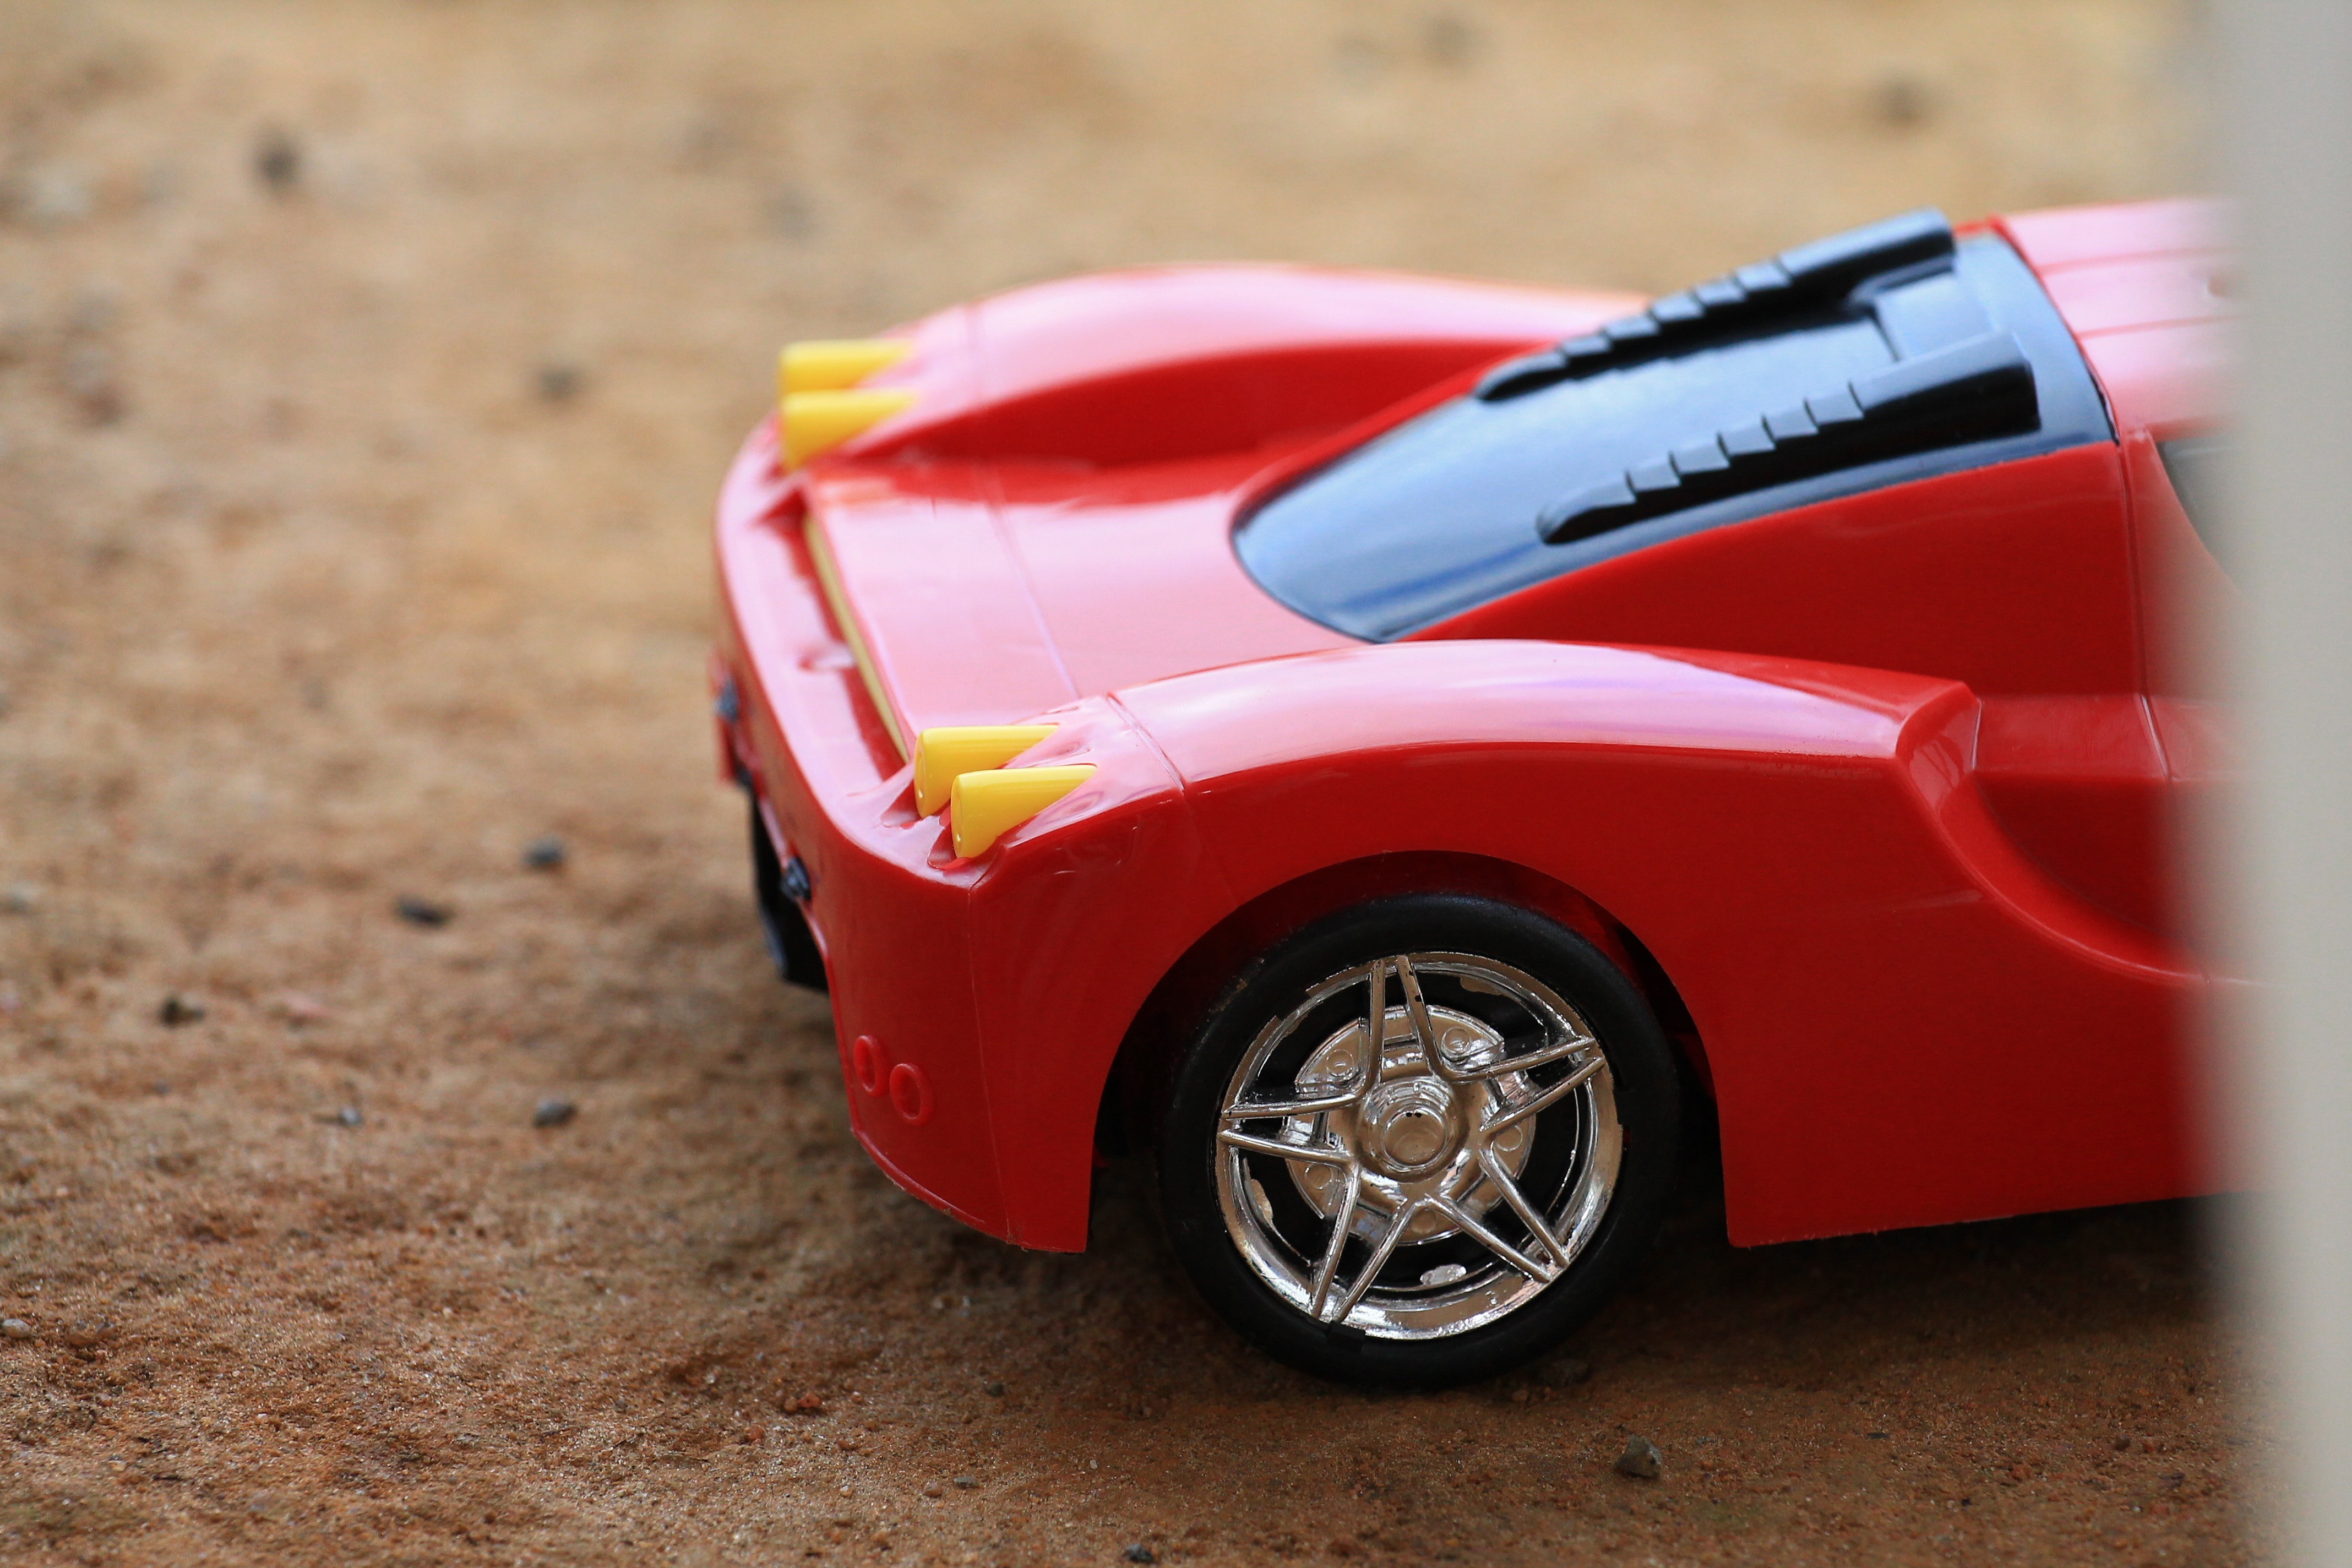
car, wheel, cart, play, vehicle, toy, childhood, sports car, race car, supercar, fun, ferrari, childish, model car, concept car, land vehicle, automobile make, automotive design